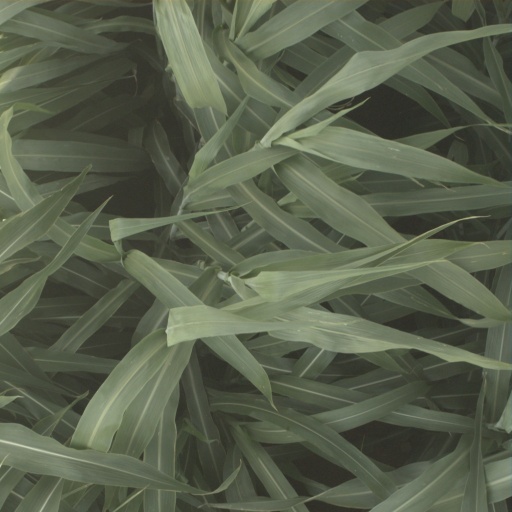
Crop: sorghum